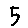
Label: 5